Wayne Panton

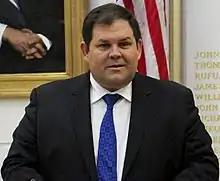
Panton in 2013

G. Wayne Panton is a Caymanian politician who served as Premier of the Cayman Islands from 2021 to 2023, and is a member of the Parliament of the Cayman Islands for Bodden Town. Prior to his tenure in parliament he was chair of the law firm Walkers and president of the Caymanian Bar Association. He resigned as premier after surviving a motion of no confidence.